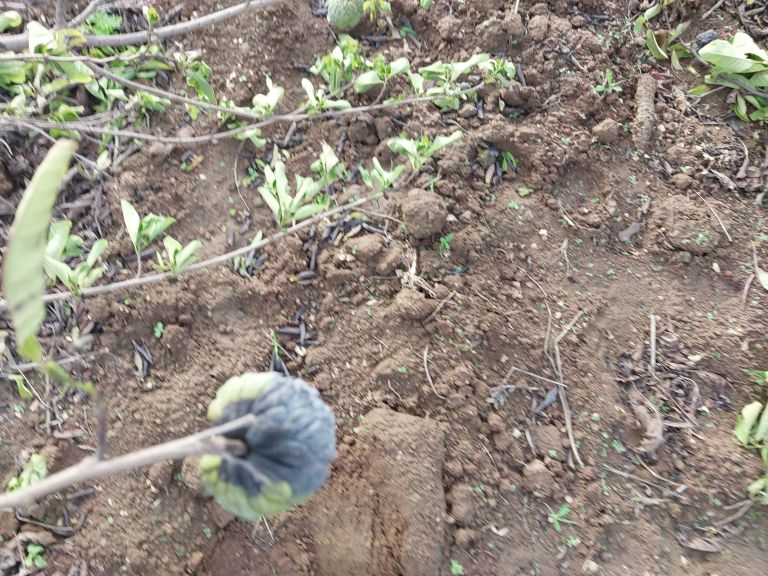
Disease label: Blank Canker